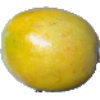
Label: Maracuja 1